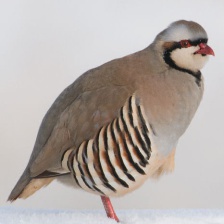
Species: CHUKAR PARTRIDGE
Scientific name: ALECTORIS CHUKAR
ImageNet parent category: partridge